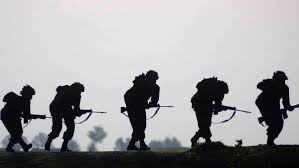
Label: Rs-24